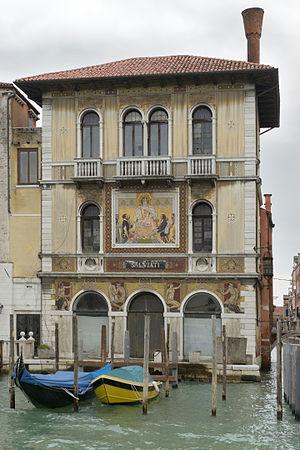
Palais Salviati à Venise. Façade sur le Grand Canal.